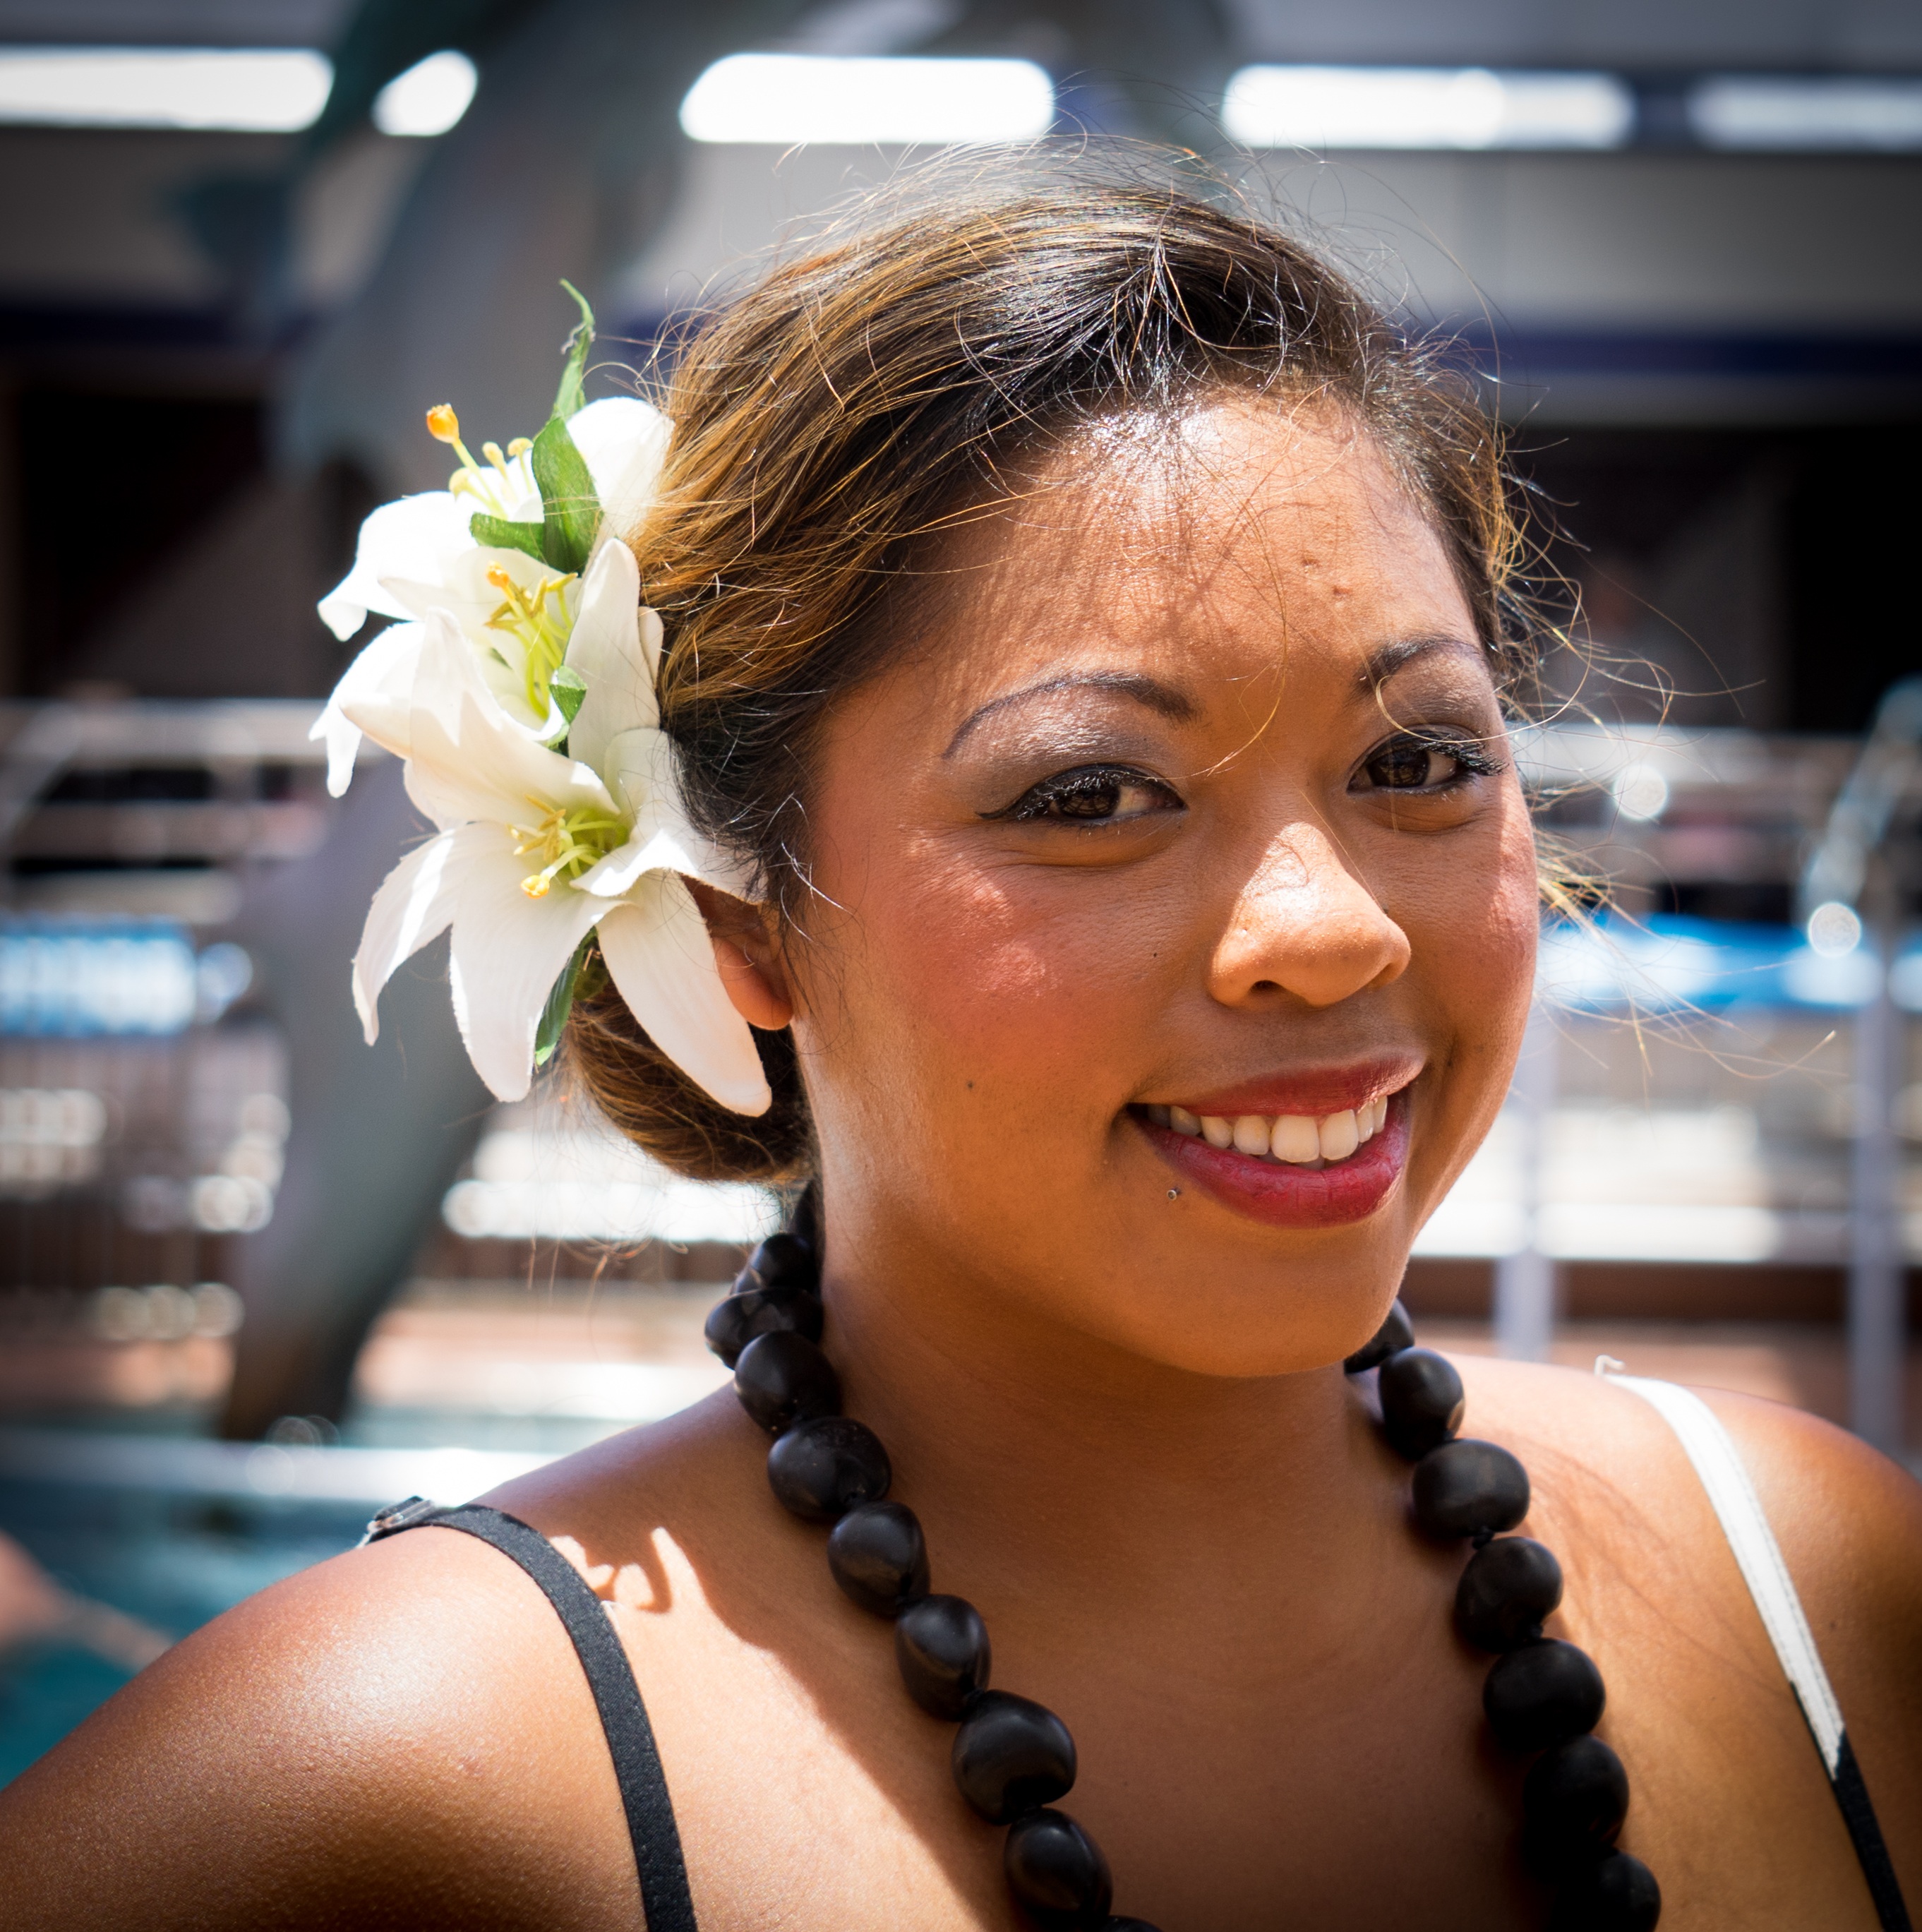
person, girl, woman, hair, flower, female, brunette, portrait, model, young, tropical, fashion, lady, hairstyle, smiling, smile, ethnic, face, happy, head, skin, beauty, hawaiian, attractive, gorgeous, polynesian